Boris Godunov (opera)

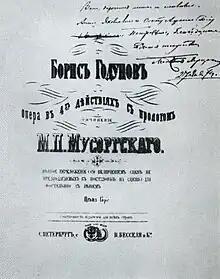
Title page of the 1874 Piano Vocal Score. The text reads: "Boris Godunov, opera in 4 acts with a prologue, a composition by M. P. Mussorgsky; complete arrangement (including scenes not offered for production on the stage) for piano and voice; Saint Petersburg, by V. Bessel and Co."

The United Kingdom premiere of the 1908 Rimsky-Korsakov edition took place on 24 June 1913 at the Theatre Royal, Drury Lane in London. Production personnel included Sergey Dyagilev (producer) and Aleksandr Sanin (stage director). Emil Cooper conducted. The cast included Fyodor Shalyapin (Boris), Mariya Davïdova (Fyodor), Mariya Brian (Kseniya), Yelizaveta Petrenko (Nurse, Innkeeper), Nikolay Andreyev (Shuysky), A. Dogonadze (Shchelkalov), Pavel Andreyev (Pimen), Vasiliy Damayev (Pretender), Yelena Nikolayeva (Marina), Aleksandr Belyanin (Varlaam), Nikolay Bolshakov (Misail), Aleksandr Aleksandrovich (Yuródivïy), and Kapiton Zaporozhets (Nikitich).